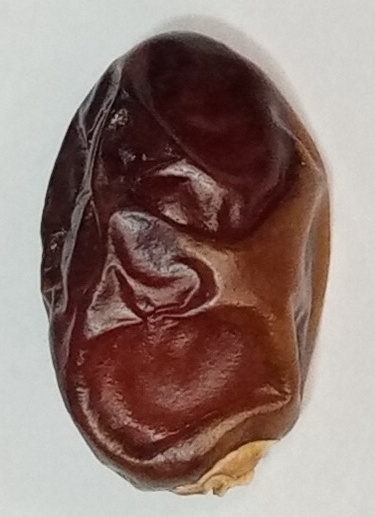
Variety: aseel
Size: medium
Grade: grade-1